Bird visual acuity rendering: 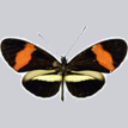
Butterfly visual acuity rendering: 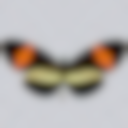
Species: melpomene
Subspecies: rosina_N
Sex: male
View: dorsal
Hybrid status: valid subspecies
Locality: Juan Vinas CRI CA
Coordinates: 9.9, -83.733